Grand Bay (New Brunswick)

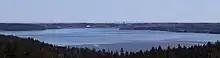
View across the Grand Bay towards Saint John at Lands End on the Kingston Peninsula

The Grand Bay's northern terminus is generally accepted to be Brandy Point on the western bank of the Wolastoq and Lands End on the Kingston Peninsula. To the south, the Grand Bay extends to Boars Head in Saint John's west side where the river splits into the South Bay and the Pokiok Narrows. From Boars Head to Lands End, the Grand Bay extents 2.4 miles northwest and averages over 0.9 mile in width. Its eastern extremity is the head of Kennebecasis Island, beyond which are the Kennebecasis Bay and Milkish Channel. At times, the water is quite rough for the passage of small craft.